Haslemere

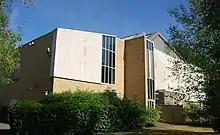
Haslemere Leisure Centre, 2010

Until the late 19th century, the sewage produced by the town was dumped in cesspits and there are several recorded instances of diphtheria and typhoid outbreaks. The first sewage treatment works in Haslemere was established in Foundry Road in 1898 and a second works followed to the west of Shottermill off Critchmore Lane in 1911. The Shottermill works was enlarged in 1911 and in 1933 became responsible for treating all sewage from the Haslemere UDC area.